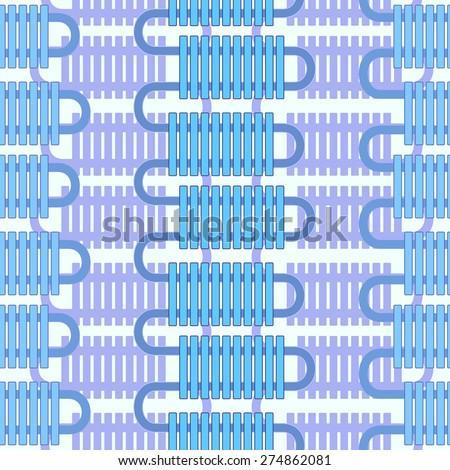
abstract vector pattern on a light background .